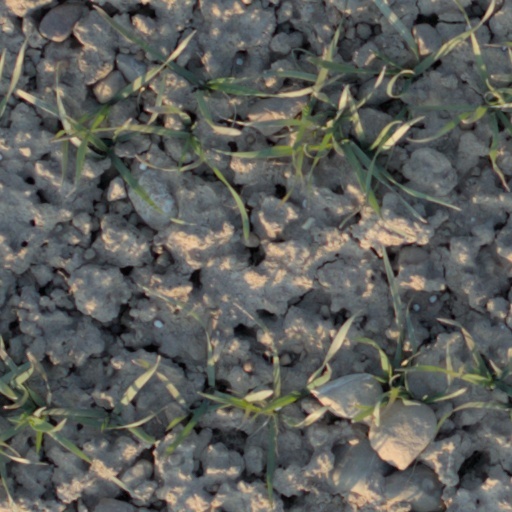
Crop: wheat